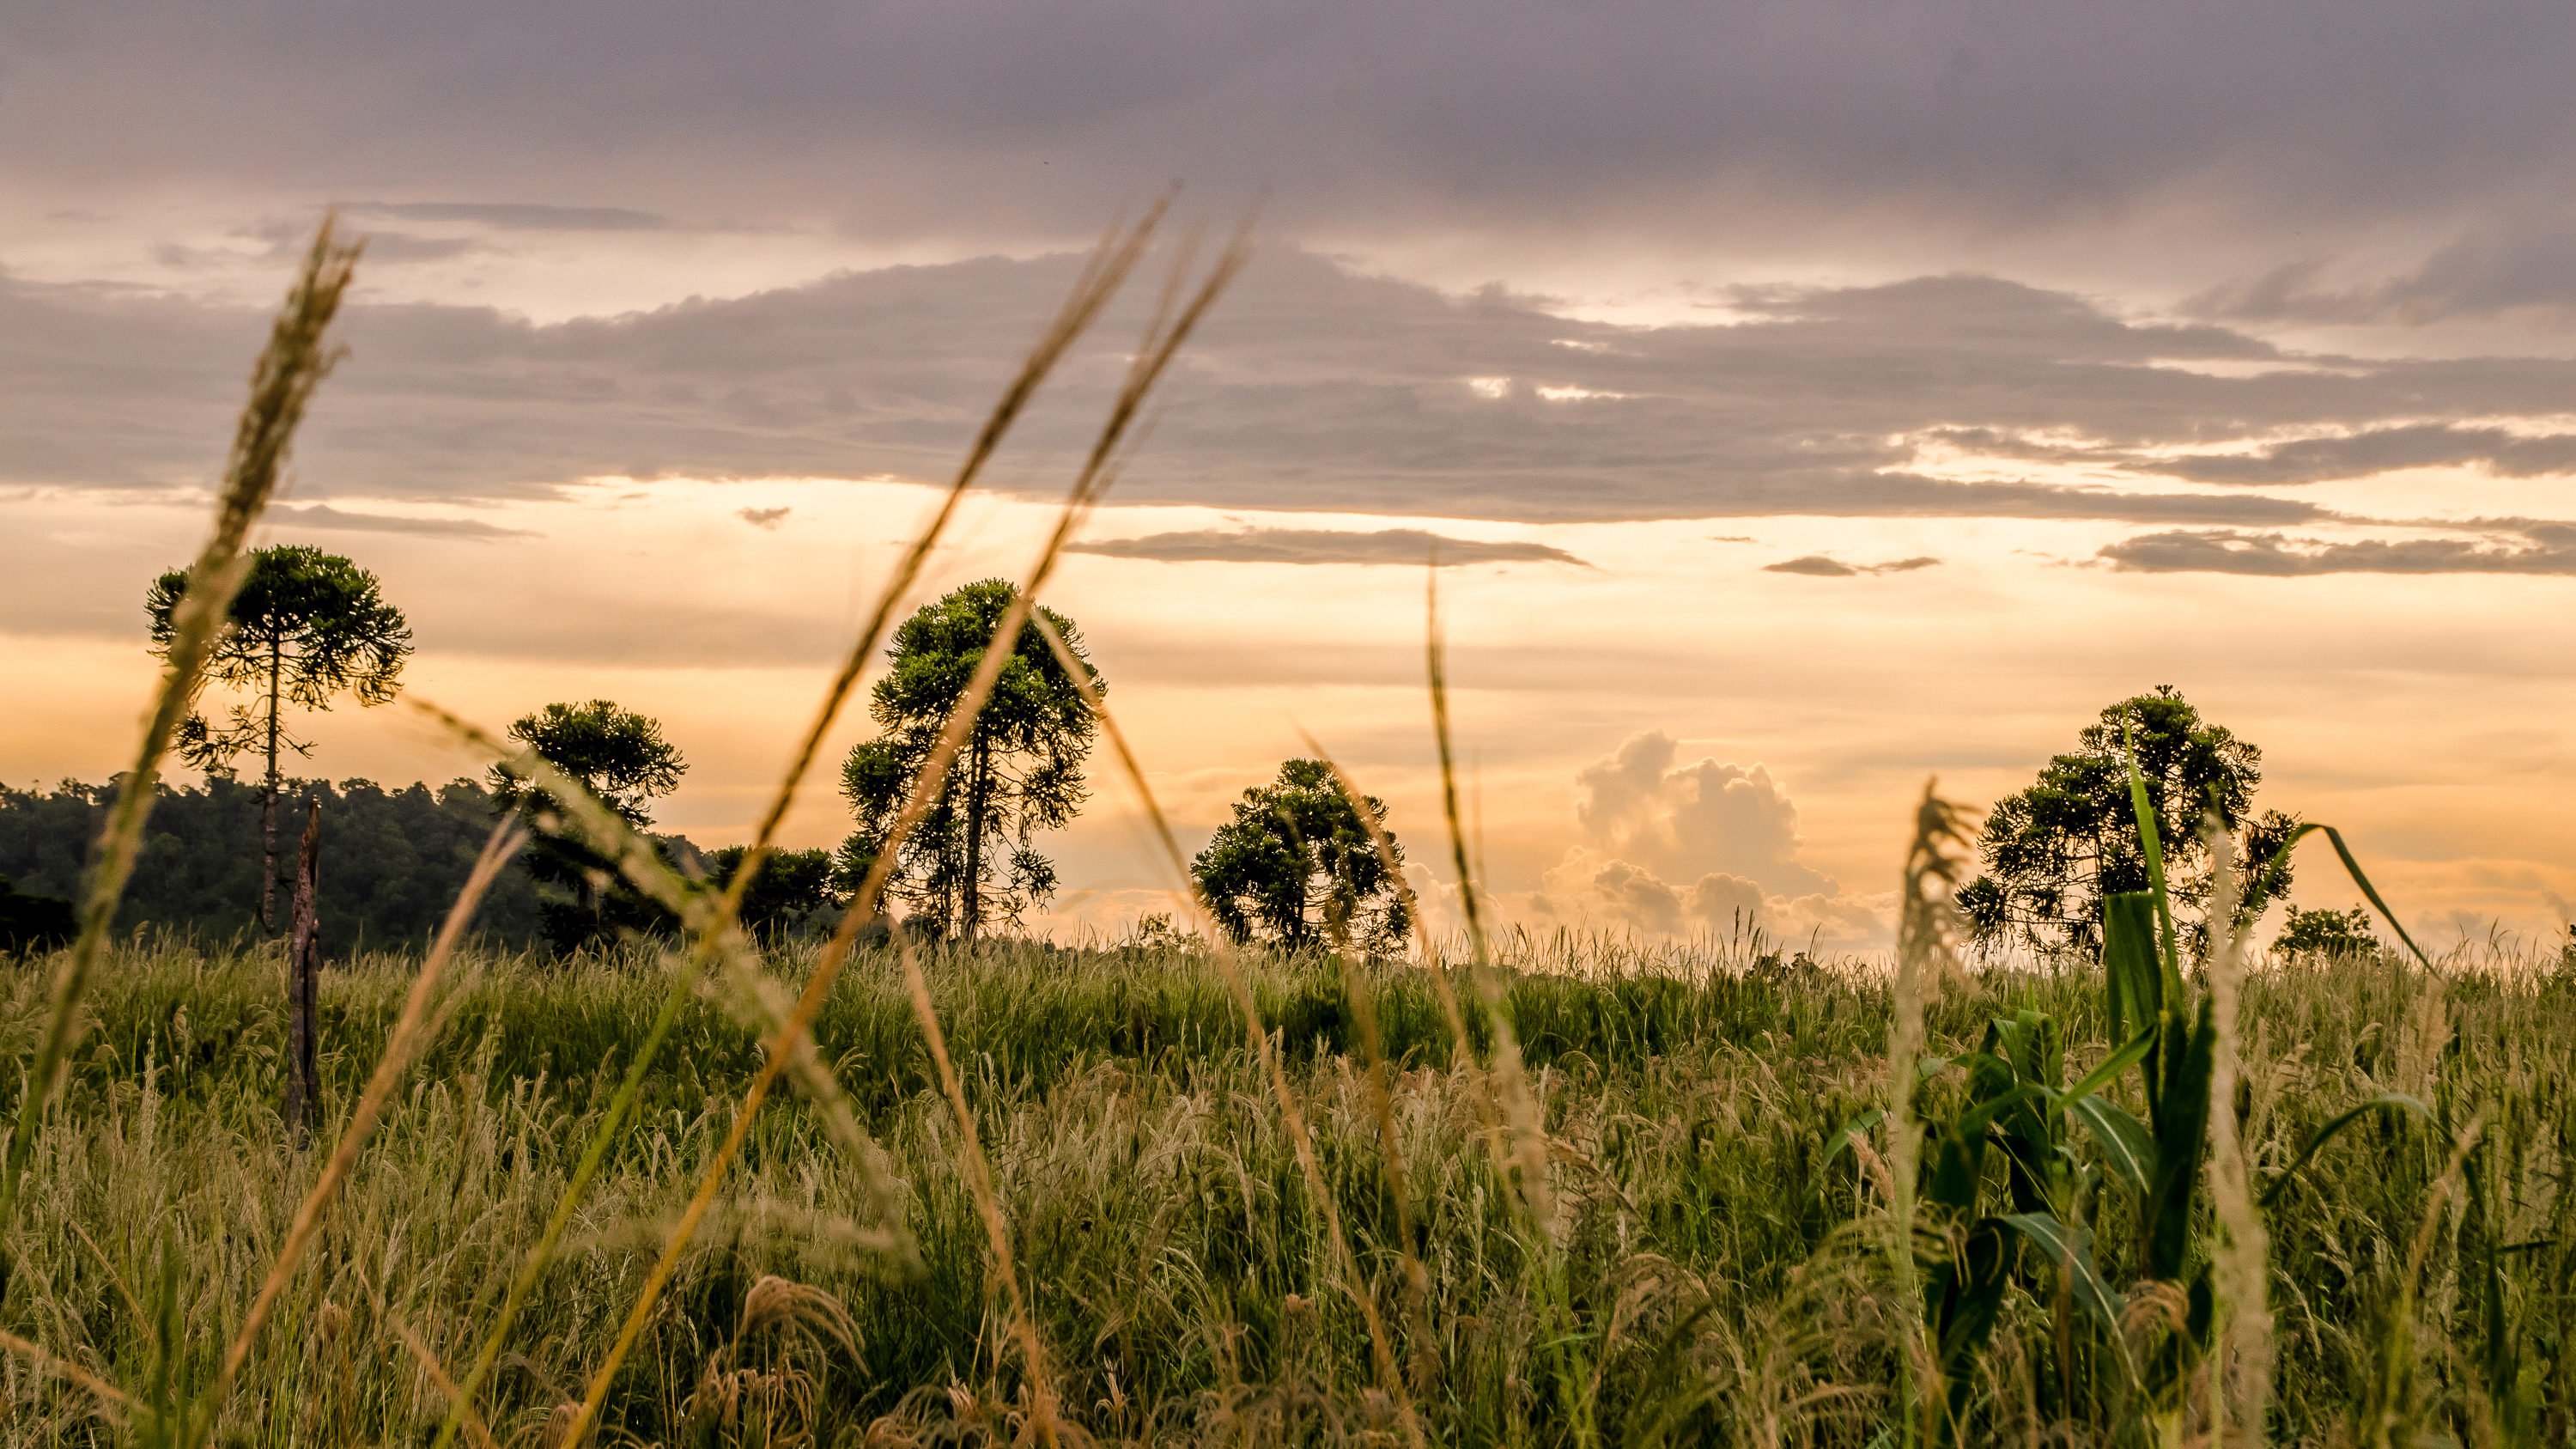
landscape, tree, nature, grass, horizon, cloud, sky, sunset, field, prairie, sunlight, morning, hill, wind, crop, agriculture, savanna, plain, grassland, wetland, cielo, nubes, campo, argentina, atardecer, misiones, vallehermoso, araucaria, habitat, rural area, paddy field, natural environment, grass family, arecales